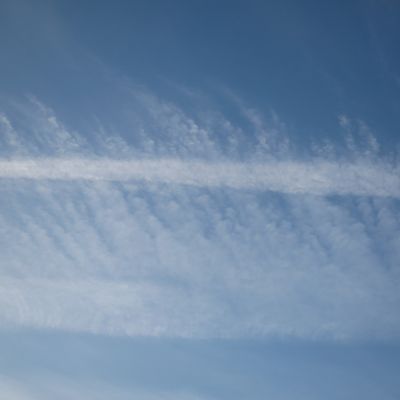
Cloud type: Contrail (Ct)